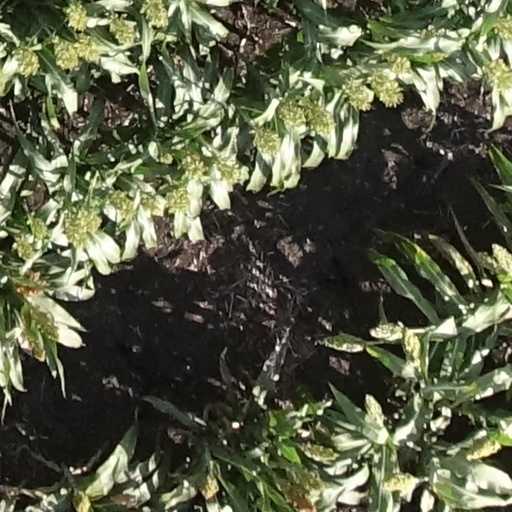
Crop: sorghum